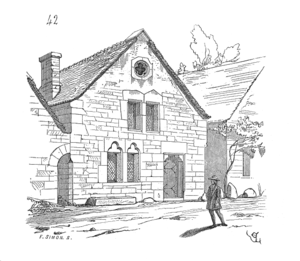
Rougemont est une commune française située dans le département de la Côte-d'Or en région Bourgogne-Franche-Comté.